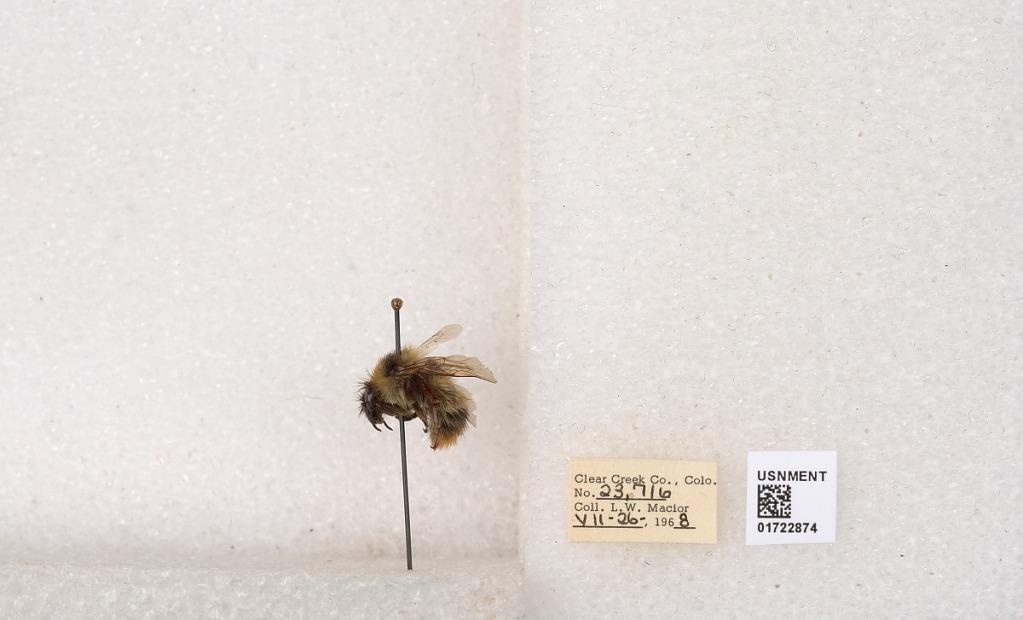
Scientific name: Bombus kirbyellus
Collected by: L. Macior
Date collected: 1968-7-26
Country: United States
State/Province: Colorado
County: Clear Creek
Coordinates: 39.6891, -105.644